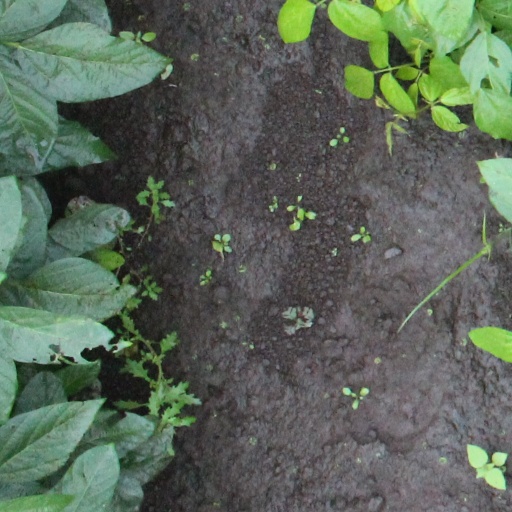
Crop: soybean